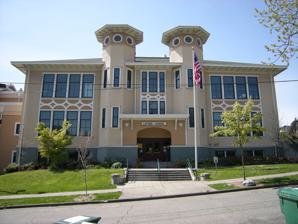
Building: John Stanford International School
Country: United States of America
Year built: 1906
Public school John Stanford International School Location 4057 5th Ave. NE Seattle, Washington 98105 U.S. Information Type Public Established 1891 (school) 1906 (this building) Principal Sarah Jones Enrollment 450 (approximately) Campus Suburban Color(s) Mascot Stars Website stanfordes .seattleschools .org John Stanford International School is an elementary school located in the Wallingford neighborhood of Seattle, Washington , United States. It serves grades K-5 in the Seattle School District and offers a dual-immersion program in Japanese and Spanish that is available to all students. Formerly known as Latona School , the school is named for the late John Stanford , superintendent of the Seattle School District, who died on 28 November 1998. The historic school building (1906) is a designated City of Seattle Landmark. Programs The school is one of Seattle Public School's Bilingual Orientation Centers, serving English Language Learners who are new to the country. Students graduating from this school move to a similar program at Hamilton International Middle School . In 1999 the University of Washington identified the John Stanford International School as one of the UW's five K-12 initiatives, which involves the university providing links between faculty, staff, and students from both institutions. The school strives to raise responsible and caring global citizens by teaching respect and appreciation of the environment and responsible use of the earth's resources. The school's student environmental stewardship leadership team or "Green Team," encourages walking or carpooling to school and initiated a composting program for the school's cafeteria. History The school was originally called the Lake Union School and opened in a church annex. The school opened as the Latona School in 1891. It was named for its community on the north shore of Lake Union, the community named for the Greek goddess of light. The current Landmark school was built in 1906 as one of nineteen wood-frame schoolhouses based on a "model plan", of which three others were still in use in 2011 (Coe, Hay, and Stevens). The building was designed by the School District's architect, James Stephen. In 1917 a three-story Renaissance style brick wing was added along the north edge of the site, in 1975 Alternative Elementary #3 was established, and in the 1980s the Escuela Latona program was developed. In 1998 Latona Elementary School was designated as a City Landmark and following restoration in 1999, the building reopened as the John Stanford International School, Latona Campus in 2000. In 2013 the school changed from a neighborhood school serving east Wallingford and the west University District to an option school , open to children from all over the city selected using several criteria including a preference for native Japanese and Spanish speakers and the siblings of current students. Facilities View from the northwest with relocated archway from the (demolished) 1917 addition The school's 1999 restoration by Bassetti Architects included the revitalization of the 1906 historic building and the educational program. The 1917 brick wing was demolished, with the approval of the City Landmarks Commission. An addition to the historic building recalls the massing, colors and details of the original and exterior paths reinforce connections to the neighborhood. Classrooms are clustered around areas for small group and project-based learning that encourage interaction between the diverse and multi-lingual student population and operable walls between classrooms allow for team teaching and larger class spaces that can be set up in non-traditional ways. A covered exterior play area facilitates all-weather outdoor activities. The project received several awards, including the 2005 Schools of Distinction Awards - Best of the Best and the 2003 iteration of the Goldman Sachs Foundation 's Prize for Excellence in International Education. Student body As of 2008 the school had about 400 students. Curriculum As of 2006 each regular student spends half of his or her time studying in English, and the other half in either Spanish or Japanese. Students with English as a second language take immersion programs. As of 2008, due to the popularity of its program, the school had a waitlist of about 90-100 families, with other families declining to use the waitlist due to distances from their residences. References